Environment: real
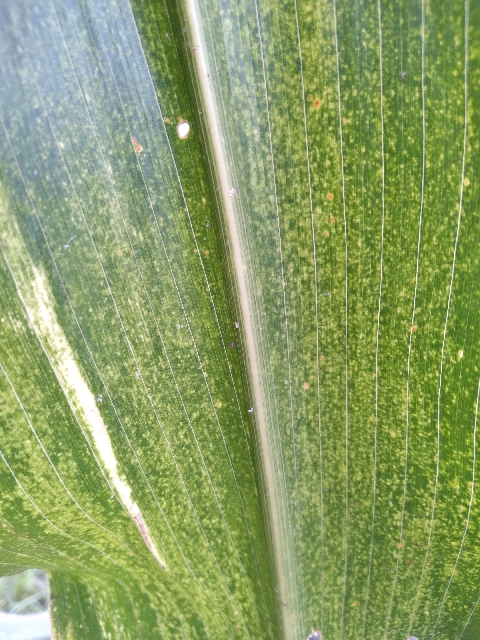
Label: lethal_necrosis